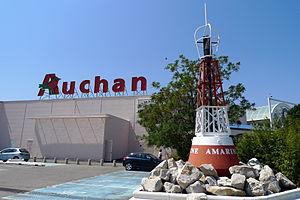
Auchan est une enseigne de grande distribution faisant partie de l'Association familiale Mulliez. L'enseigne est fondée par Gérard Mulliez en 1961 et dirigée par lui jusqu'en 2006.
Cet article présente la liste d'enseignes de la grande distribution en France. C'est vers le milieu du XIXᵉ siècle qu'apparaissent les premières enseignes de grande distribution et de distribution spécialisée dans toute la France et en général en Europe.